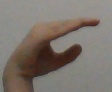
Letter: jeem